Lip kiss

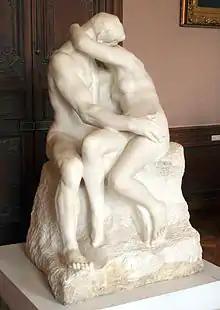
"Le Baiser" ("The Kiss") by Auguste Rodin (1882)

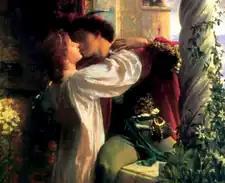
"Romeo and Juliet" by Sir Frank Dicksee (1884)

kissed George W. Bush on his lips as a sign of welcome in his visit.